Solidarity (Polish trade union)

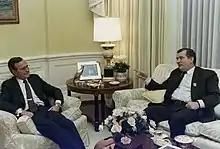
Meeting between Wałęsa and U.S. President George H. W. Bush, 1989

In the year leading up to martial law, Reagan Administration policies supported the Solidarity movement, waging a public relations campaign to deter what the Carter administration had seen as "an imminent move by large Soviet military forces into Poland." Michael Reisman from Yale Law School named operations in Poland as one of the covert regime change actions of the CIA during the Cold War. Colonel Ryszard Kukliński, a senior officer on the Polish General Staff, was secretly sending reports to CIA officer David Forden. The Central Intelligence Agency (CIA) transferred around $2 million yearly in cash to Solidarity from 1982 onwards, for a total of $10 million over five years. There were no direct links between the CIA and Solidarność, and all money was channeled through third parties. CIA officers were barred from meeting Solidarity leaders, and the CIA's contacts with Solidarność activists were weaker than those of the AFL–CIO, which raised $300,000 from its members, which were used to provide material and cash directly to Solidarity, with no control of Solidarity's use of it. The U.S. Congress authorized the National Endowment for Democracy to promote democracy, and the NED allocated $10 million to Solidarity.